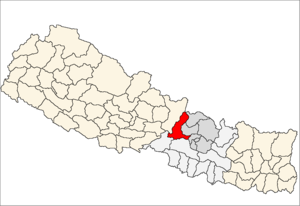
Dhading District
Dhading District i Bagmati Zone (grå) i Central Development Region (grå + lysegrå)
Dhading District er et af Nepals 75 administrative og politiske regioner, betegnet distrikter. Dhading er et distrikt i bakkeområdet Middle Hills, som ligger i Bagmati Zone i Central Development Region.